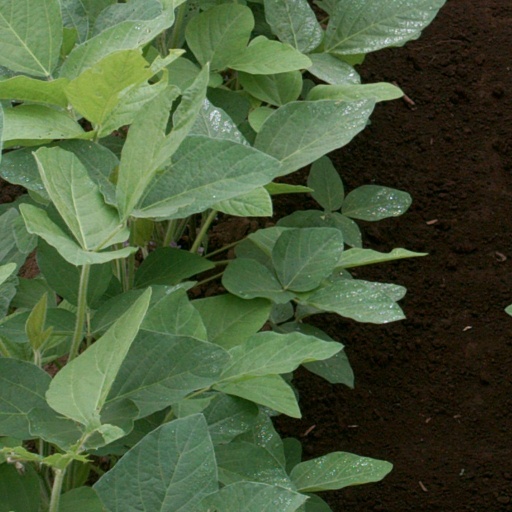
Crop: soybean